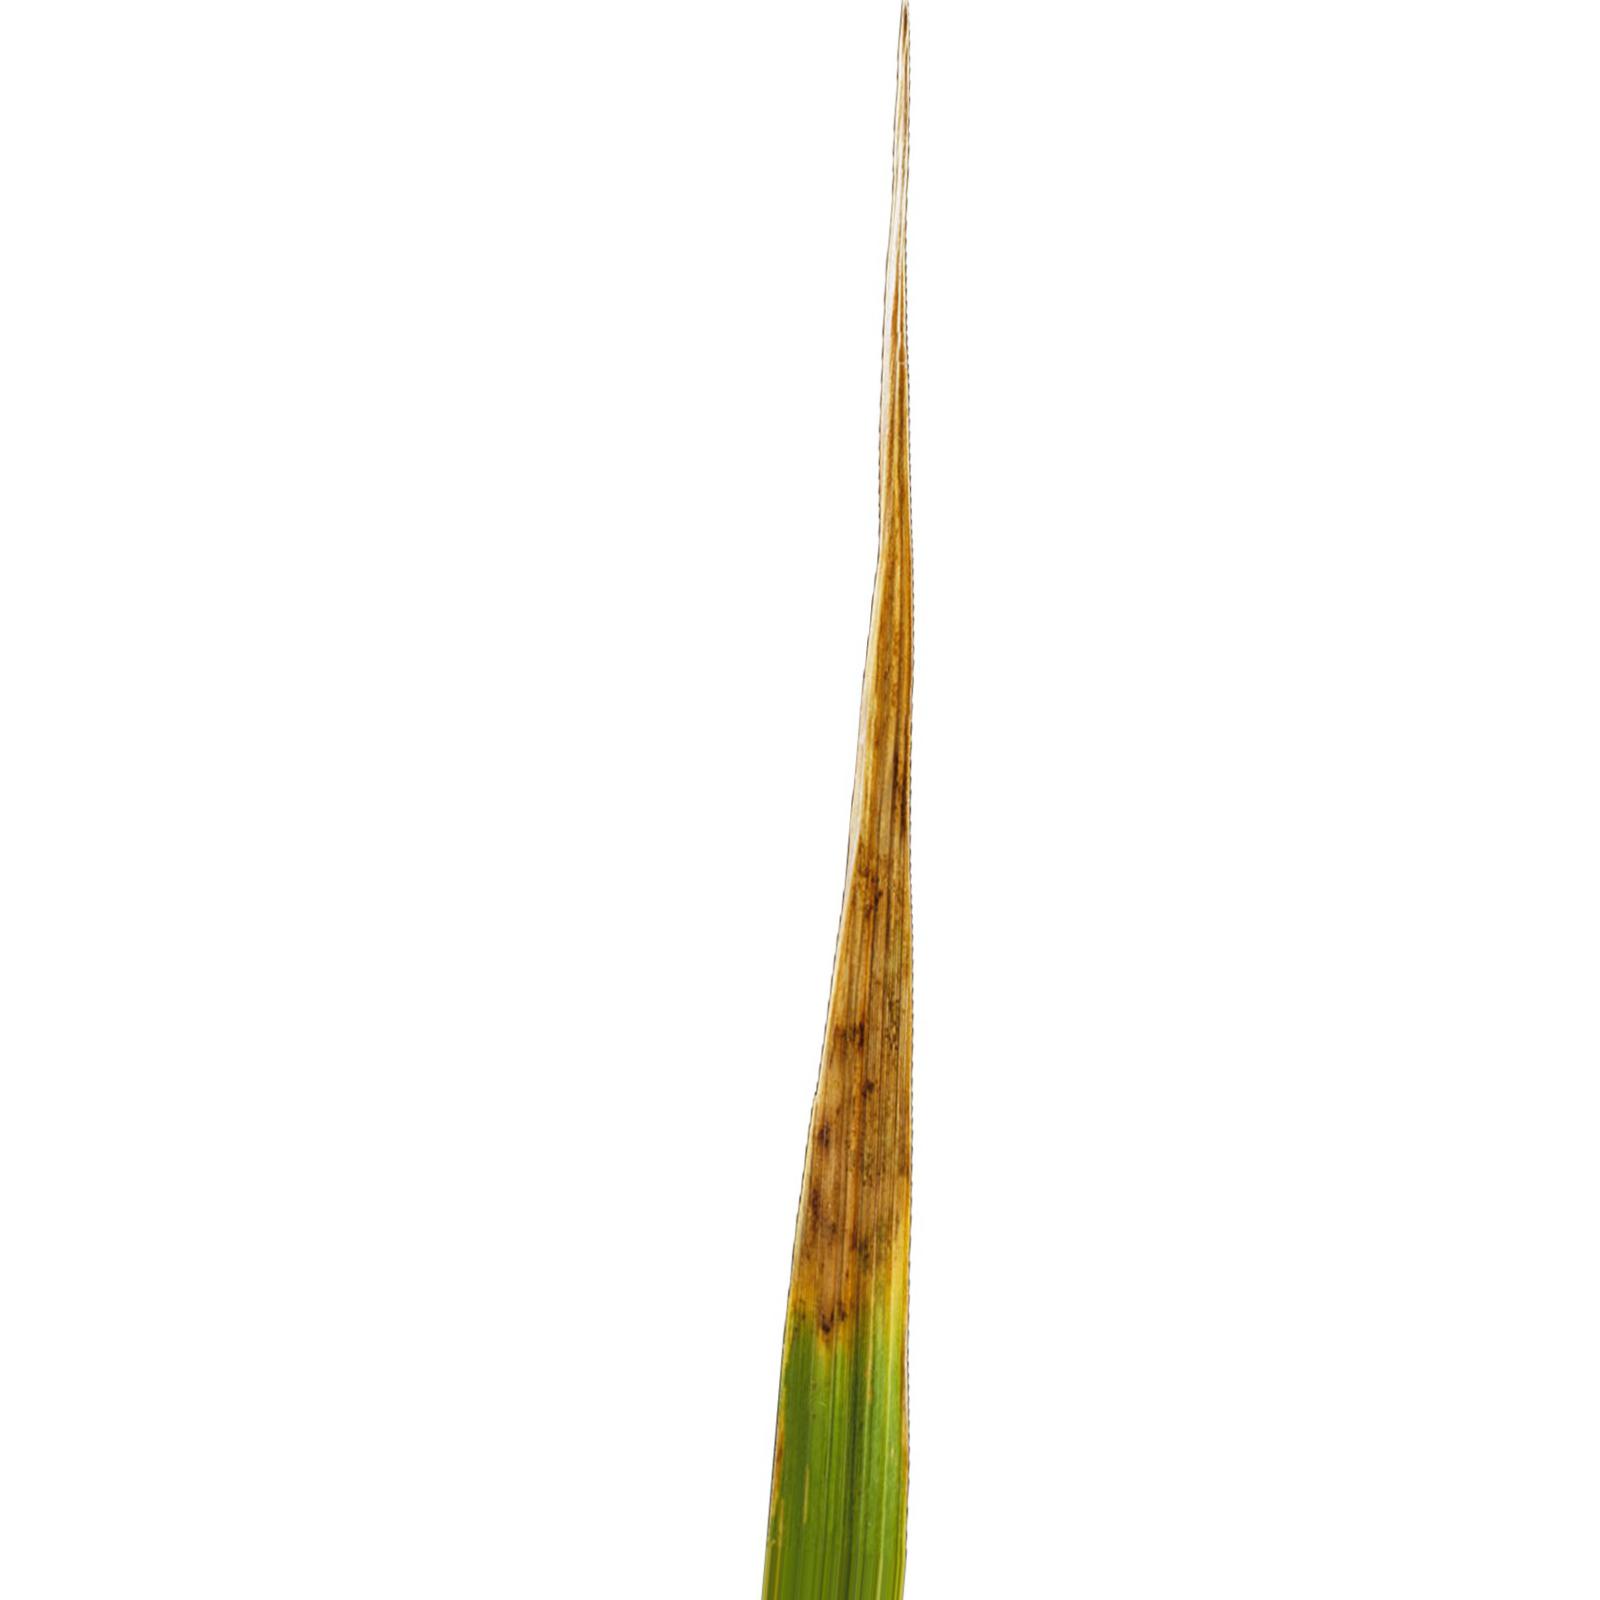
Nhãn: Bệnh Cháy lá ( Leaf scald )